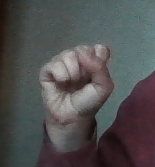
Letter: saad